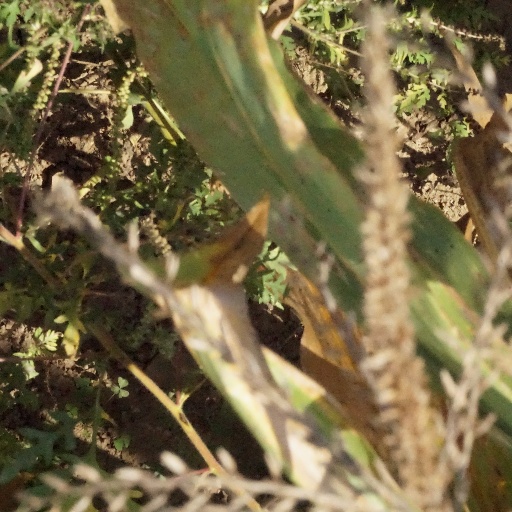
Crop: maize; corn